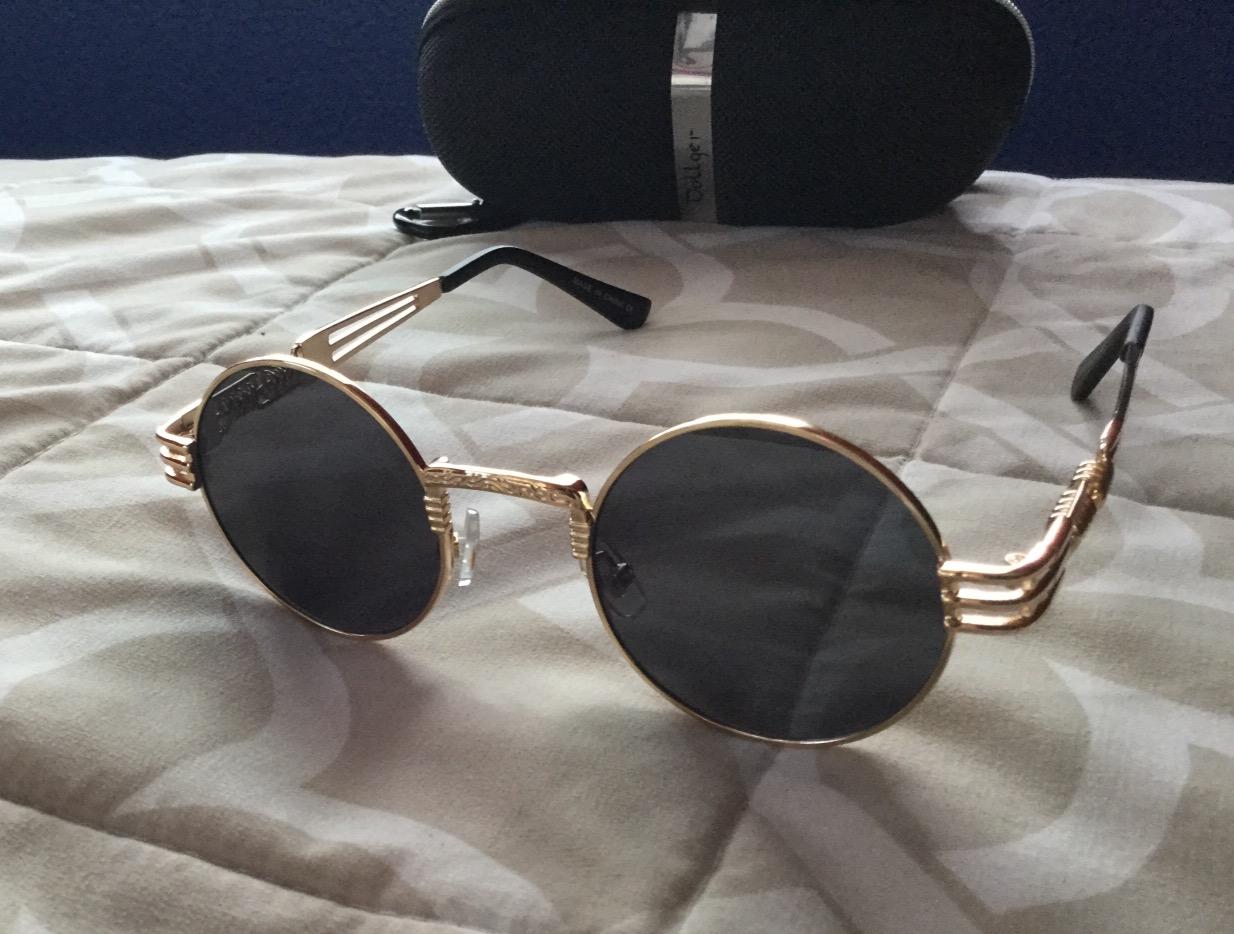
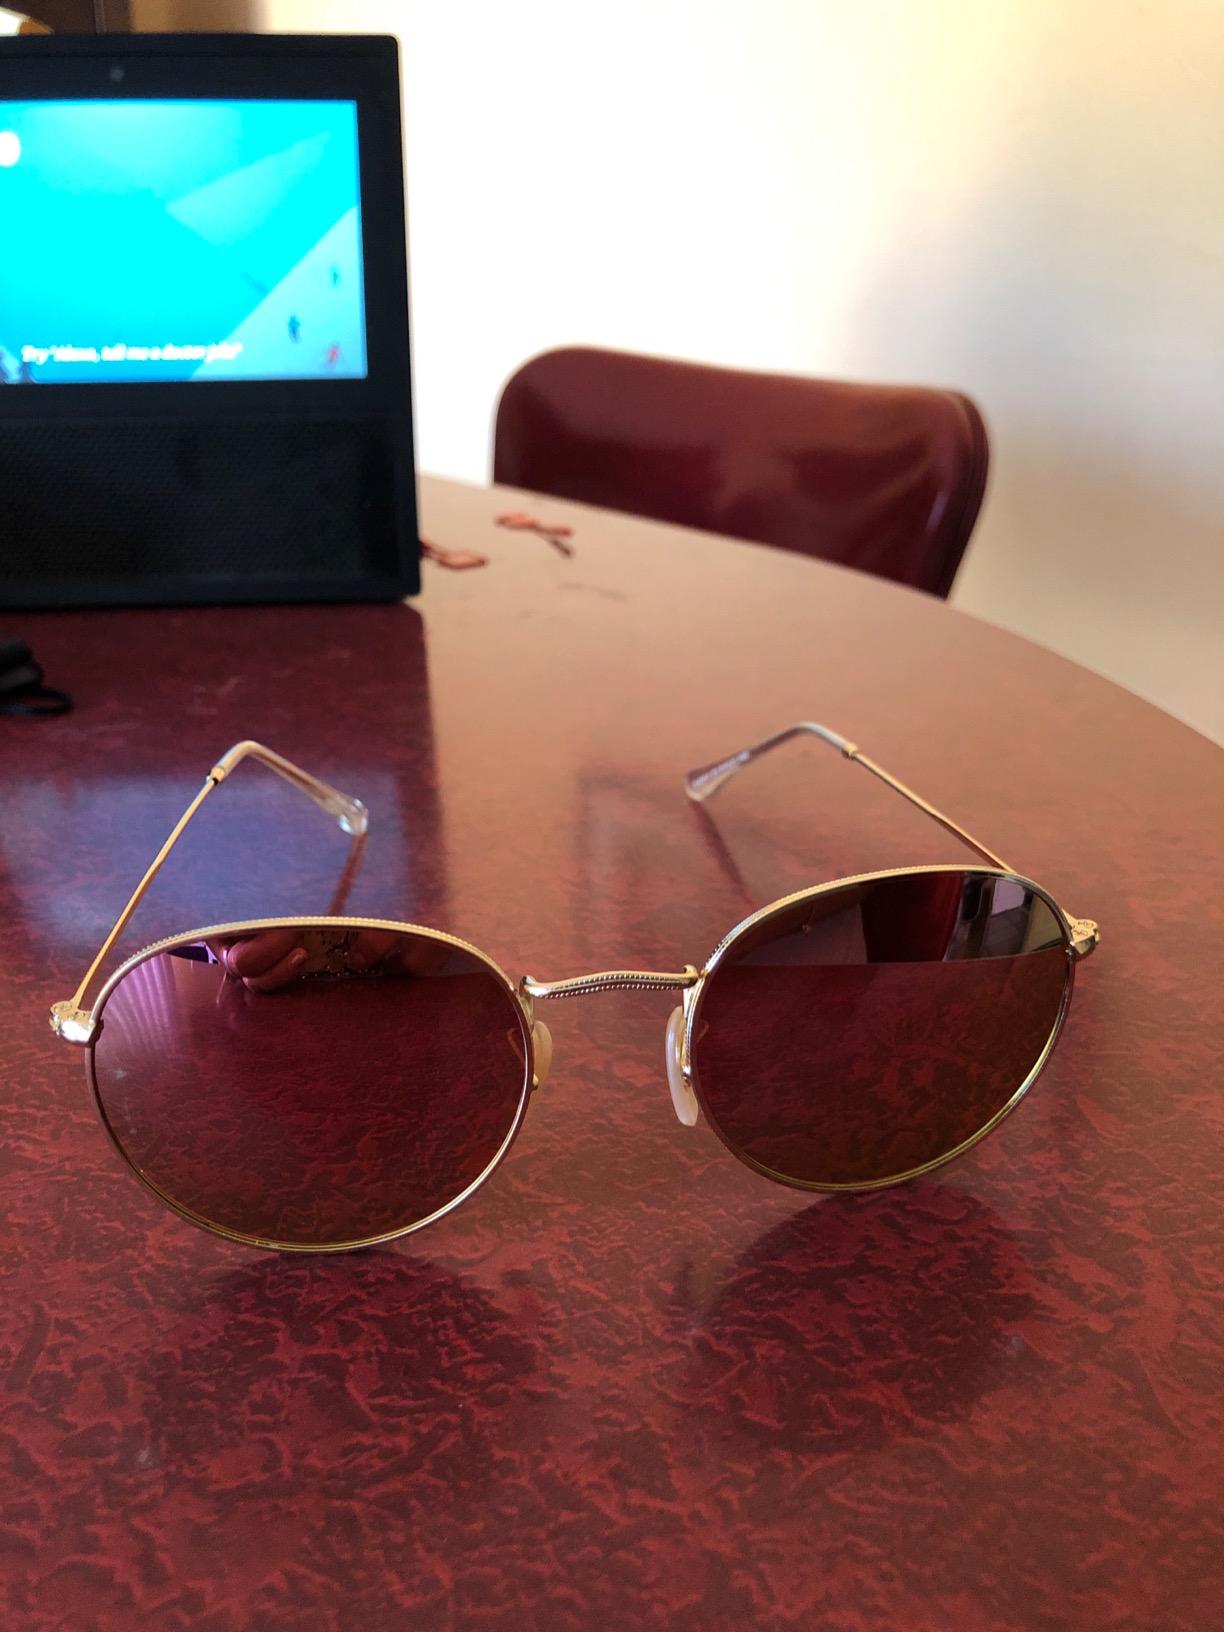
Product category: accessories_sunglasses
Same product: no